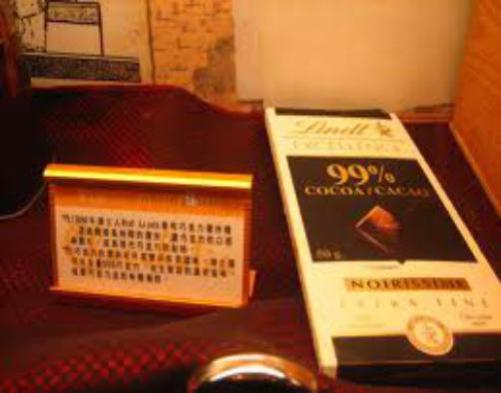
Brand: lindt
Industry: Food